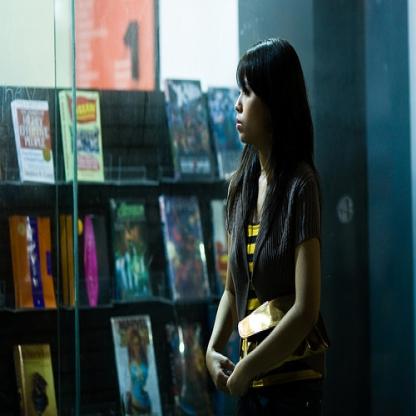
Scene: Indoor